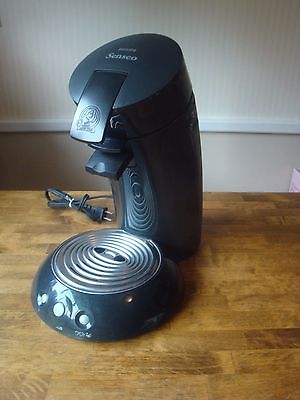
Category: coffee maker